Dorygnathus

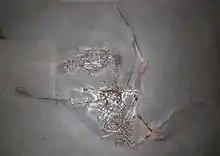
Fossil specimen, The "Vienna Exemplar"

The first remains of "Dorygnathus", isolated bones and jaw fragments from the Schwarzjura, the Posidonia Shale dating from the Toarcian, were discovered near Banz, Bavaria and in 1830 described by Carl Theodori as "Ornithocephalus banthensis"; the specific name referring to Banz. In 1831 however, Theodori reassigned the species to the genus "Pterodactylus", therefore creating "P. banthensis". The holotype, a lower jaw, is specimen PSB 757. The fossils were studied by Christian Erich Hermann von Meyer in 1831 and again by Theodori in 1852 when he referred them to the genus "Rhamphorhynchus" instead of "Pterodactylus". In this period a close affinity was assumed with a pterosaur known from Britain, later named "Dimorphodon". Some fossils were sent to a professor of paleontology in Munich named Johann Andreas Wagner. It was he who, having studied new finds by Albert Oppel in 1856 and 1858, after Richard Owen had named "Dimorphodon" concluded that the German type was clearly different and that therefore a new genus of pterosaur should be erected, which he formally named "Dorygnathus" in 1860, from Greek "dory", "spear" and "gnathos", "jaw". Much more complete remains have been found since in other German locales and especially in Württemberg, including Holzmaden, Ohmden, and Zell. One specimen, SMNS 81840, has in 1978 been dug up in Nancy, France. "Dorygnathus" fossils were often found in the spoil heaps where unusable rock was dumped from slate quarries worked by local farmers. Most fossils were found in two major waves, one during the 1920s, the other during the 1980s. Since then the rate of discovery has slowed considerably because the demand for slate has strongly diminished and many small quarries have closed. At present over fifty specimens have been collected, many of them are preserved in the collection of the State Museum of Natural History Stuttgart, as by law paleontological finds in Baden-Württemberg are property of this Bundesland. Due to the excellent preserval of the later found fossils, "Dorygnathus" has generated much interest by pterosaur researchers, important studies having been dedicated to the species by Felix Plieninger, Gustav von Arthaber, and more recently Kevin Padian.